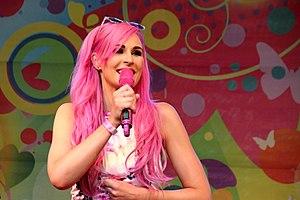
Undine Lux est une chanteuse allemande.